Herbert Macpherson

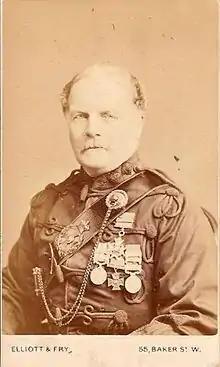
Sir Herbert Macpherson

Lieutenant-General Sir Herbert Taylor Macpherson (22 January 1827 – 20 October 1886) was a Scottish recipient of the Victoria Cross, the highest and most prestigious award for gallantry in the face of the enemy that can be awarded to British and Commonwealth forces.